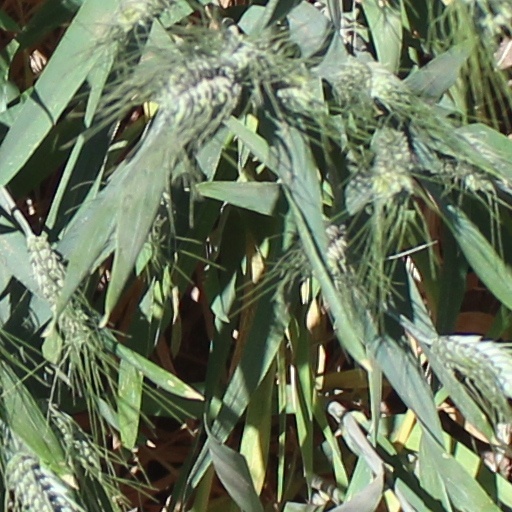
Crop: wheat